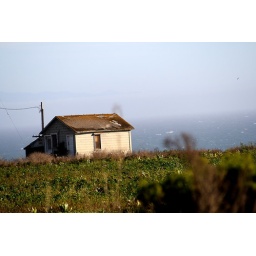
house near the ocean